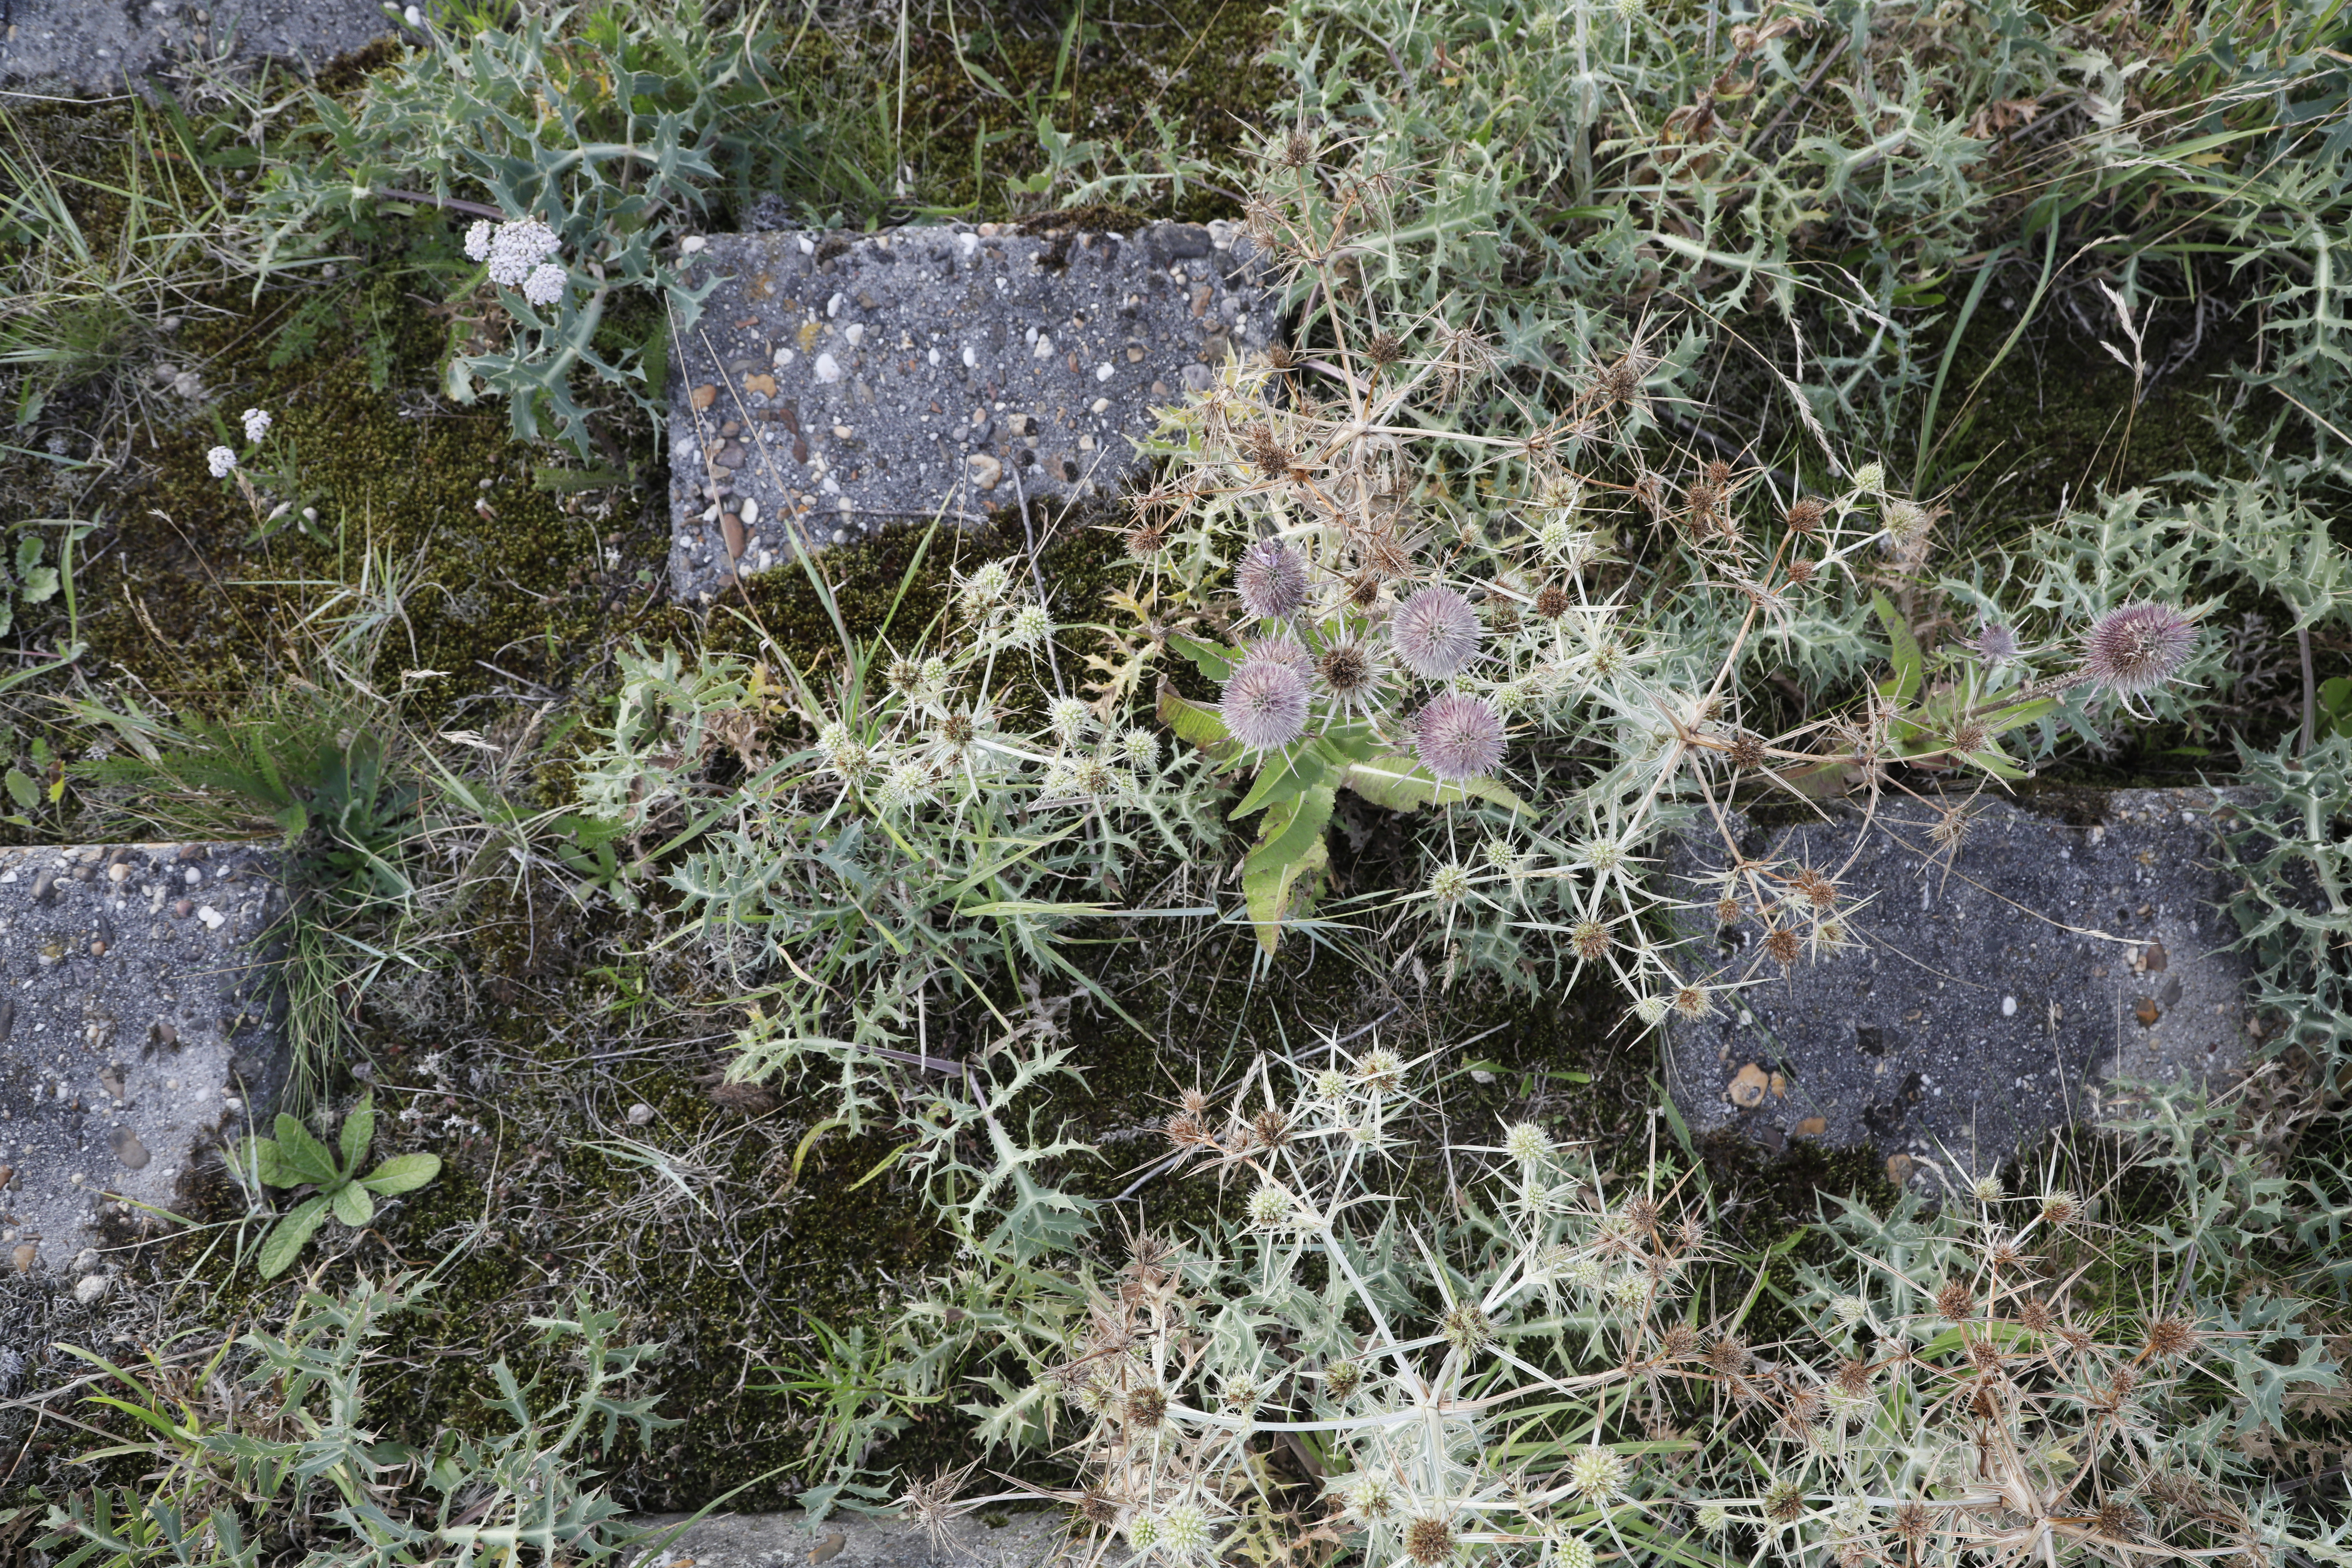
Plant species: Achillea millefolium, Eryngium campestre